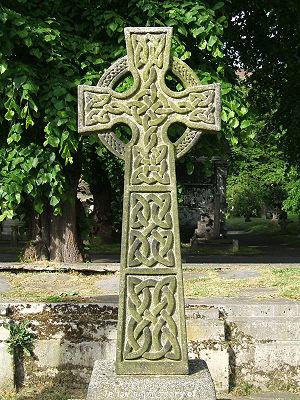
En peinture et en sculpture et dans d'autres domaines, les entrelacs sont des motifs ornementaux employés dans différents domaines des arts, aussi nommés nœuds celtiques.